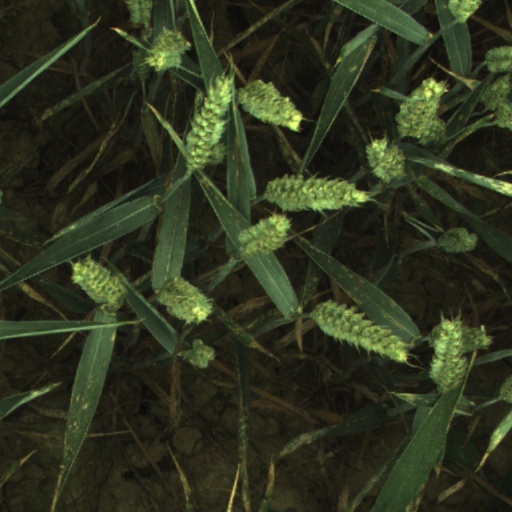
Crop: wheat